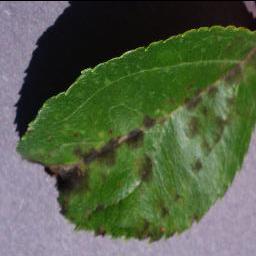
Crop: apple
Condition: scab